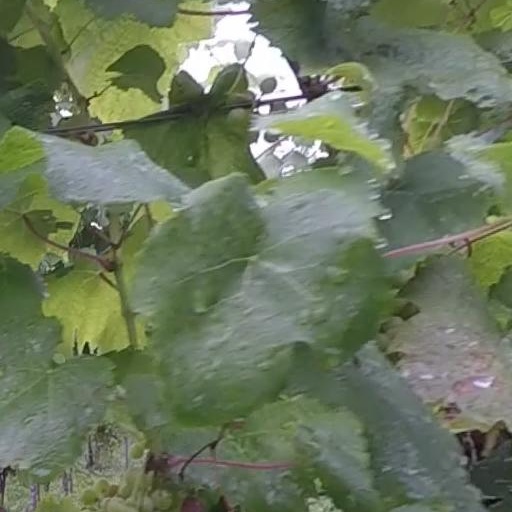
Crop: grape